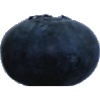
Label: blueberry